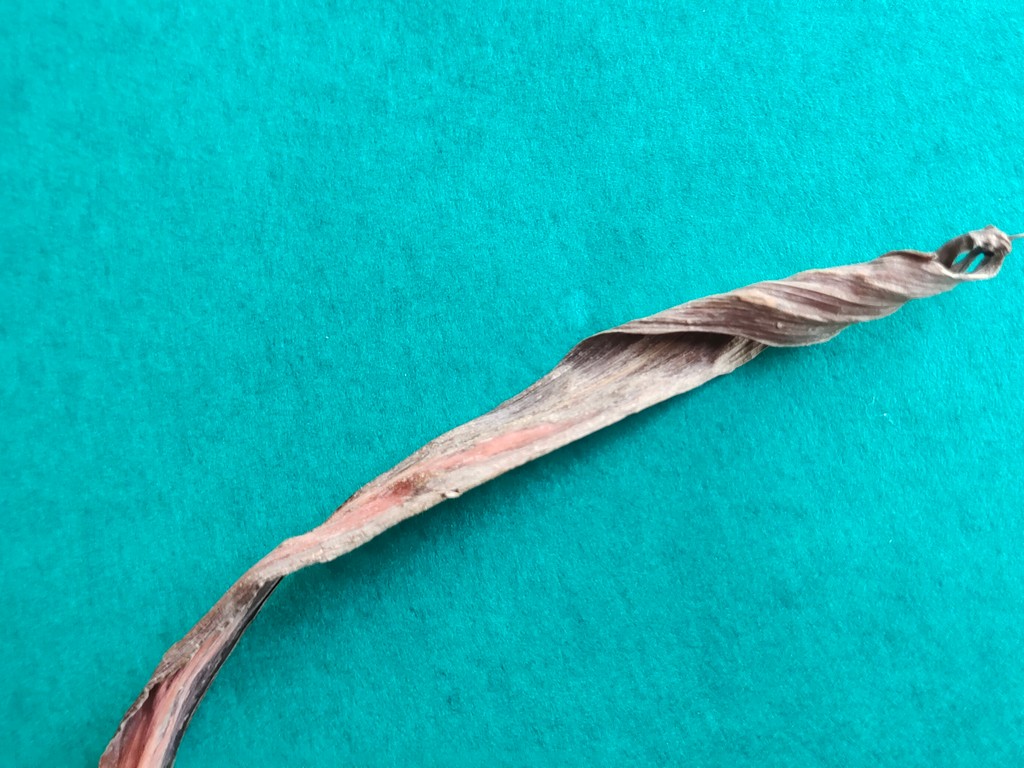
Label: Dried